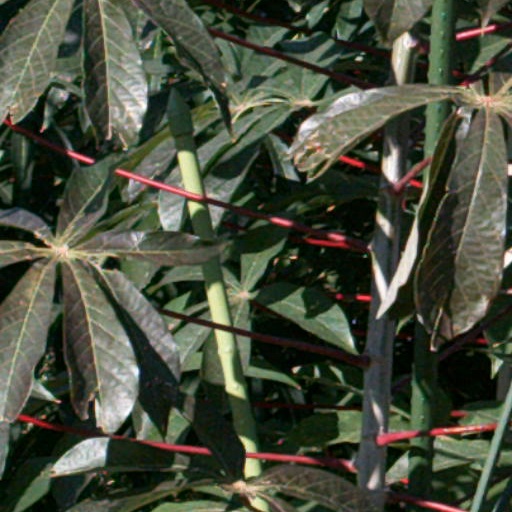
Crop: cassava